Nude (art)

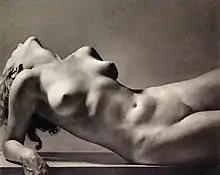
Nude study by William Mortensen

A figure drawing is a study of the human form in its various shapes and body postures, with line, form, and composition as the primary objective, rather than the subject person. A life drawing is a work that has been drawn from an observation of a live model. Study of the human figure has traditionally been considered the best way to learning how to draw, beginning in the late Renaissance and continuing to the present.